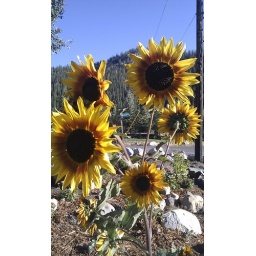
Wish I'd framed the sign in the background up between the flowers but only spotted it int he finished photo. D'oh!